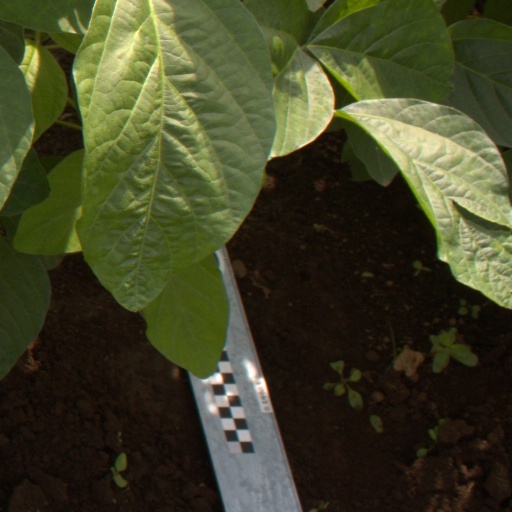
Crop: soybean